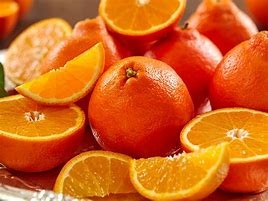
Label: mandarine